Collegiate Parish Church of St Paul's Shipwreck

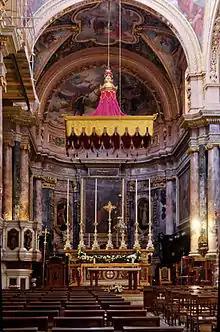
Main altar

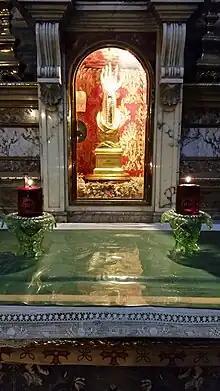
Relic of St. Paul

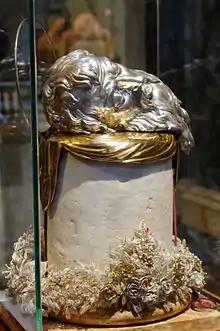
Part of the column on which the saint was beheaded in Rome

The Collegiate Parish Church of St Paul's Shipwreck, also known as simply the Church of St Paul's Shipwreck, is a Roman Catholic parish church in Valletta, Malta. It is one of Valletta's oldest churches.